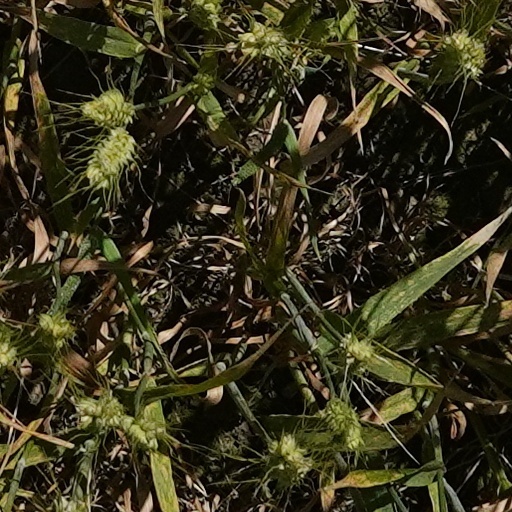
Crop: wheat